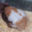
Label: hamster